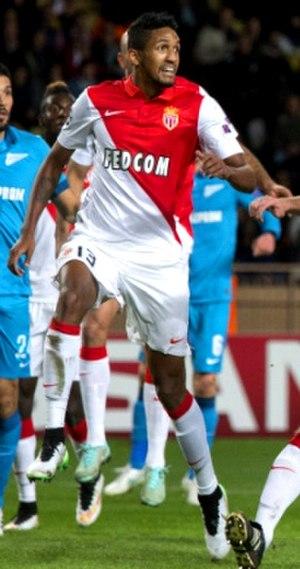
Wallace Fortuna dos Santos, dit Wallace, né le 14 octobre 1994 à Rio de Janeiro, est un footballeur brésilien qui évolue au poste de défenseur central à la Lazio Rome.